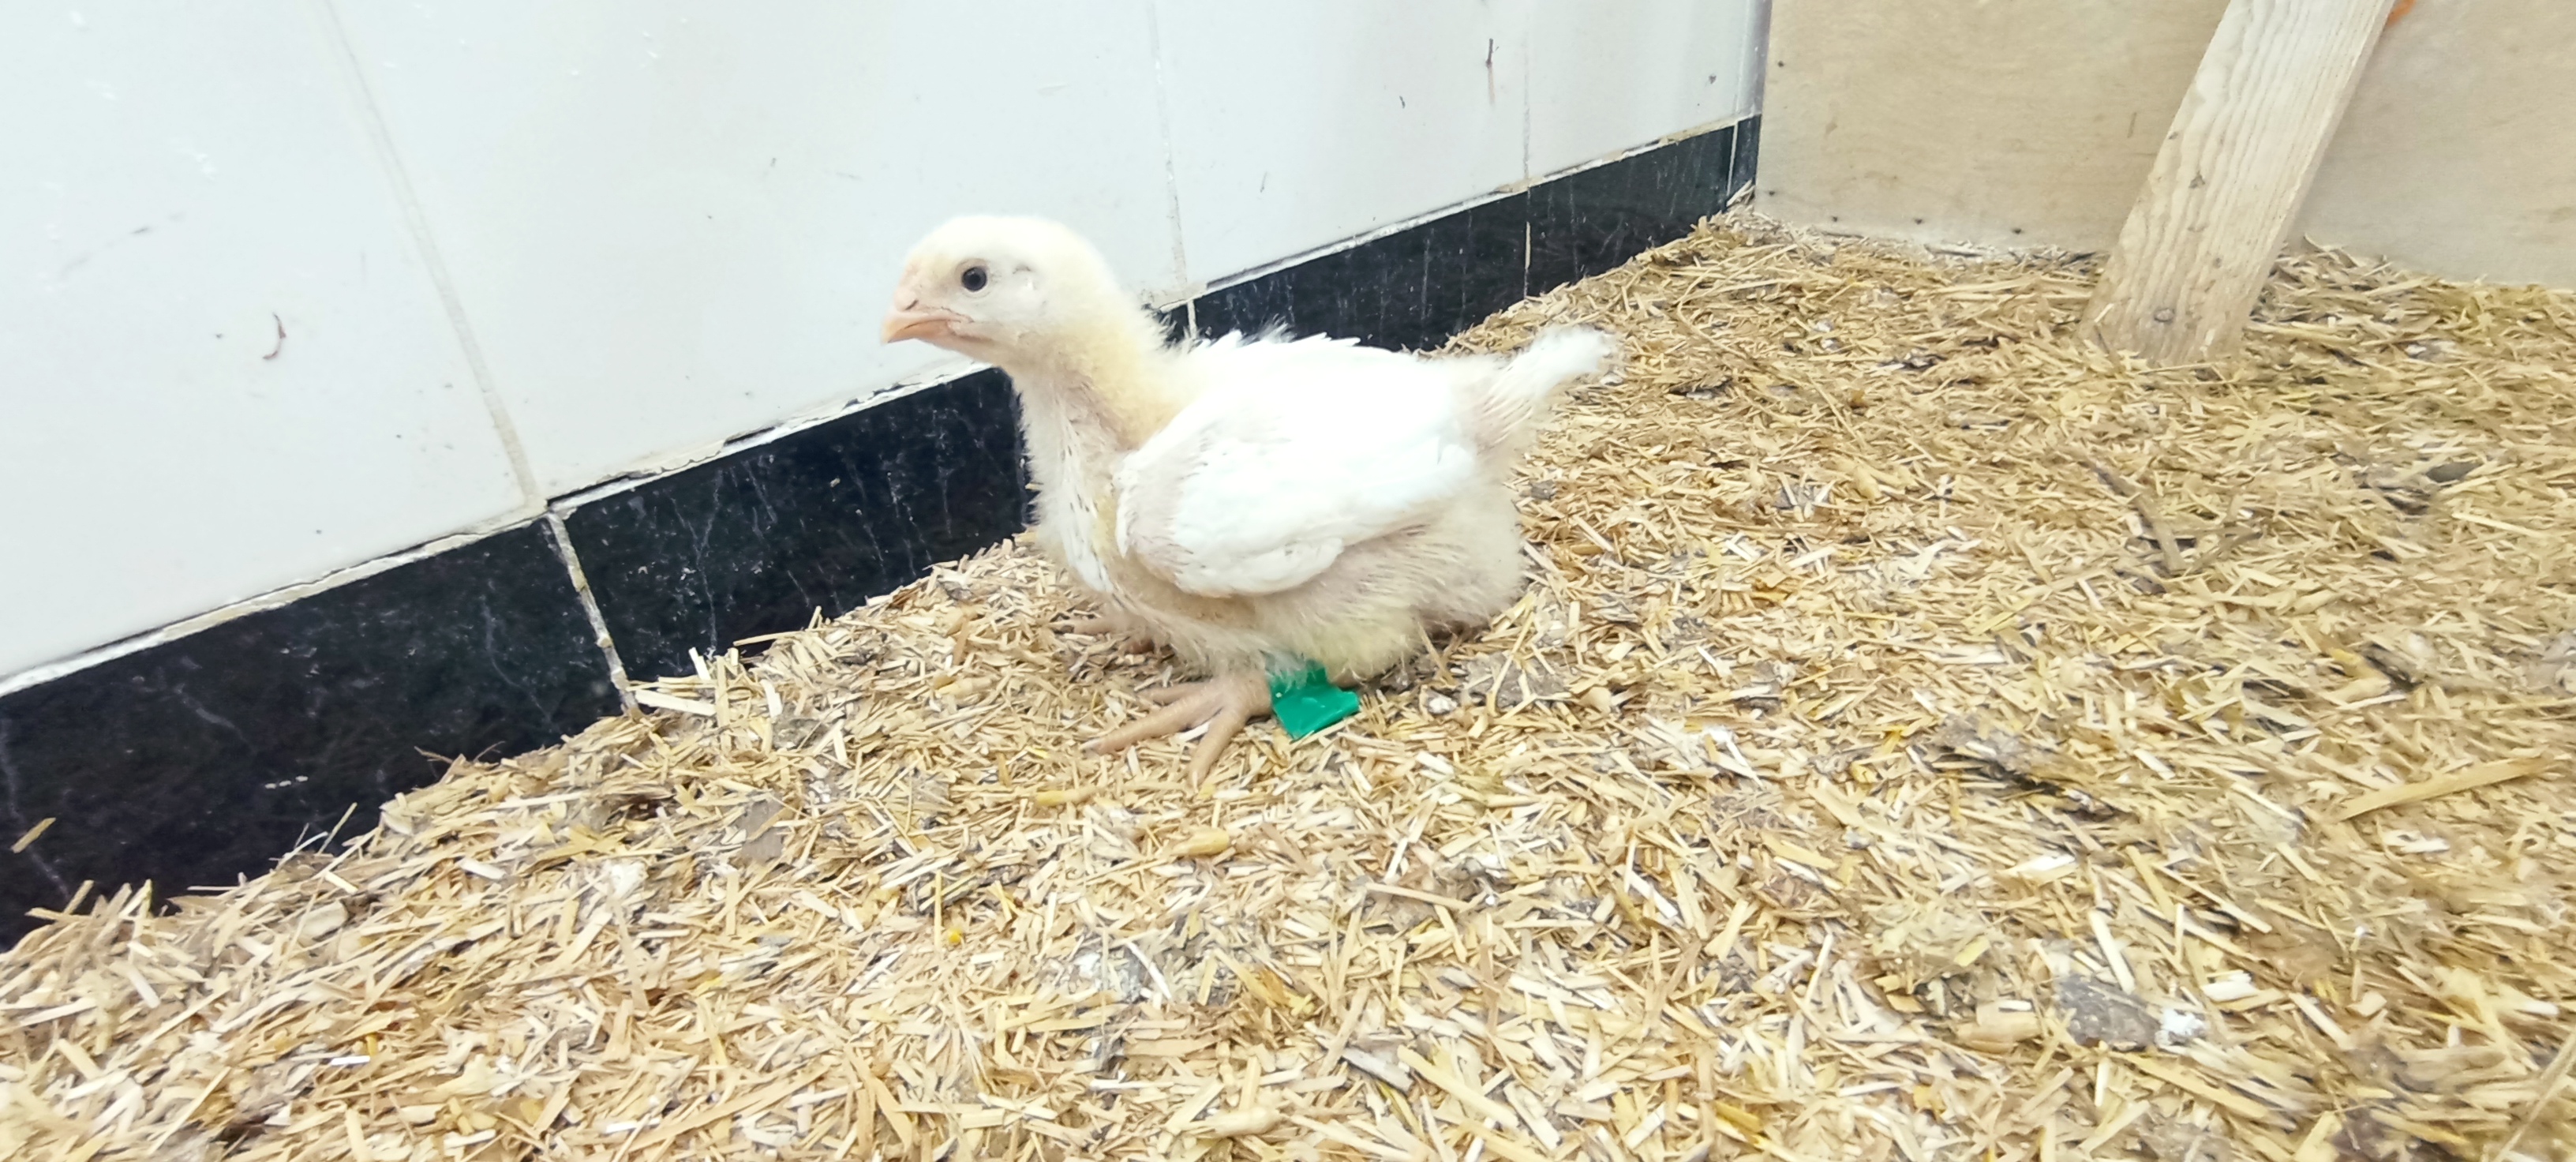
Weight: 562 g